AMP Square

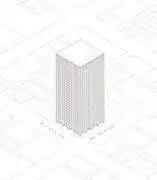
AMP Tower Axonometric Drawing

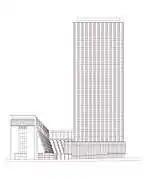
AMP Square William Street elevation

The AMP Tower is located on the North-Eastern corner of the AMP Square site sitting on the William Street-Bourke Street intersection. This location places it in a precinct of significant post-war commercial office skyscrapers from the same era which includes 140 William Street opposite and the adjoining Estates House at 114-128 William Street, both by Yuncken Freeman. This collection has been described as a heritage precinct at the end of Bourke Street: though it does not have an office designation as such., all three are now heritage listed. The collection of Modernist towers was once even larger, with the 1958 Shell Corner, also by SOM, once occupying the north west corner of the intersection (dem 1990).